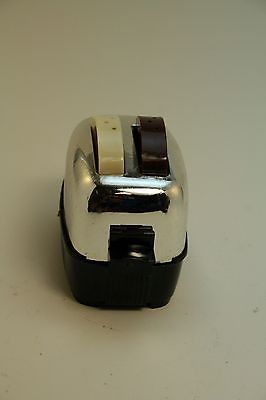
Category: toaster